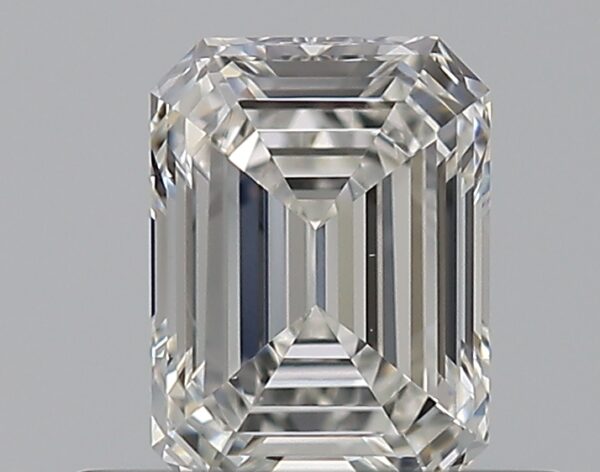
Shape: emerald
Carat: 0.51
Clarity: VS1
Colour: F
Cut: EX
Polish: EX
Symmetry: VG
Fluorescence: N
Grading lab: GIA
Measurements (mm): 5.41 x 3.99 x 2.58